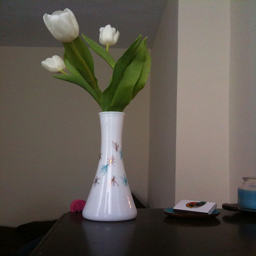
A white vase filled with flowers with green leaves.
A vase with three white flowers in it.
Some white flowers are sitting in a white vase.
A vase of flowers sits on a table.
a white vase with some white flowers on a counter